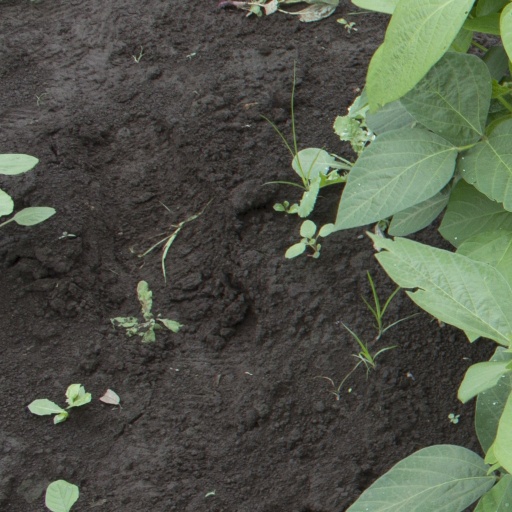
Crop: soybean